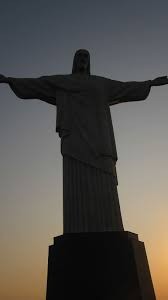
Landmark: Christ the Reedemer